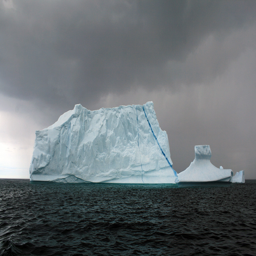
and , of course , more icebergs .